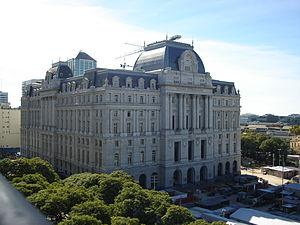
Le Centro Cultural Néstor Kirchner de Buenos Aires, également appelé Correo Central, situé dans le quartier de San Nicolás, est un exemple classique de l'architecture de l'académicisme français des XIXe et XXe siècles.
Le style Beaux-Arts, conception due aux historiographes de l'architecture américaine, est une forme tardive d'éclectisme.